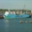
Label: ship